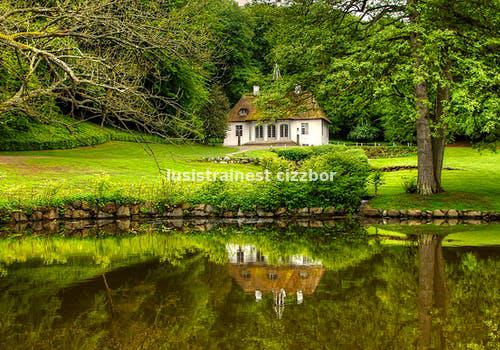
Label: Watermark